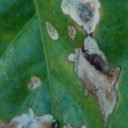
Label: Miner